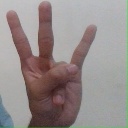
अक्षर: क्ष